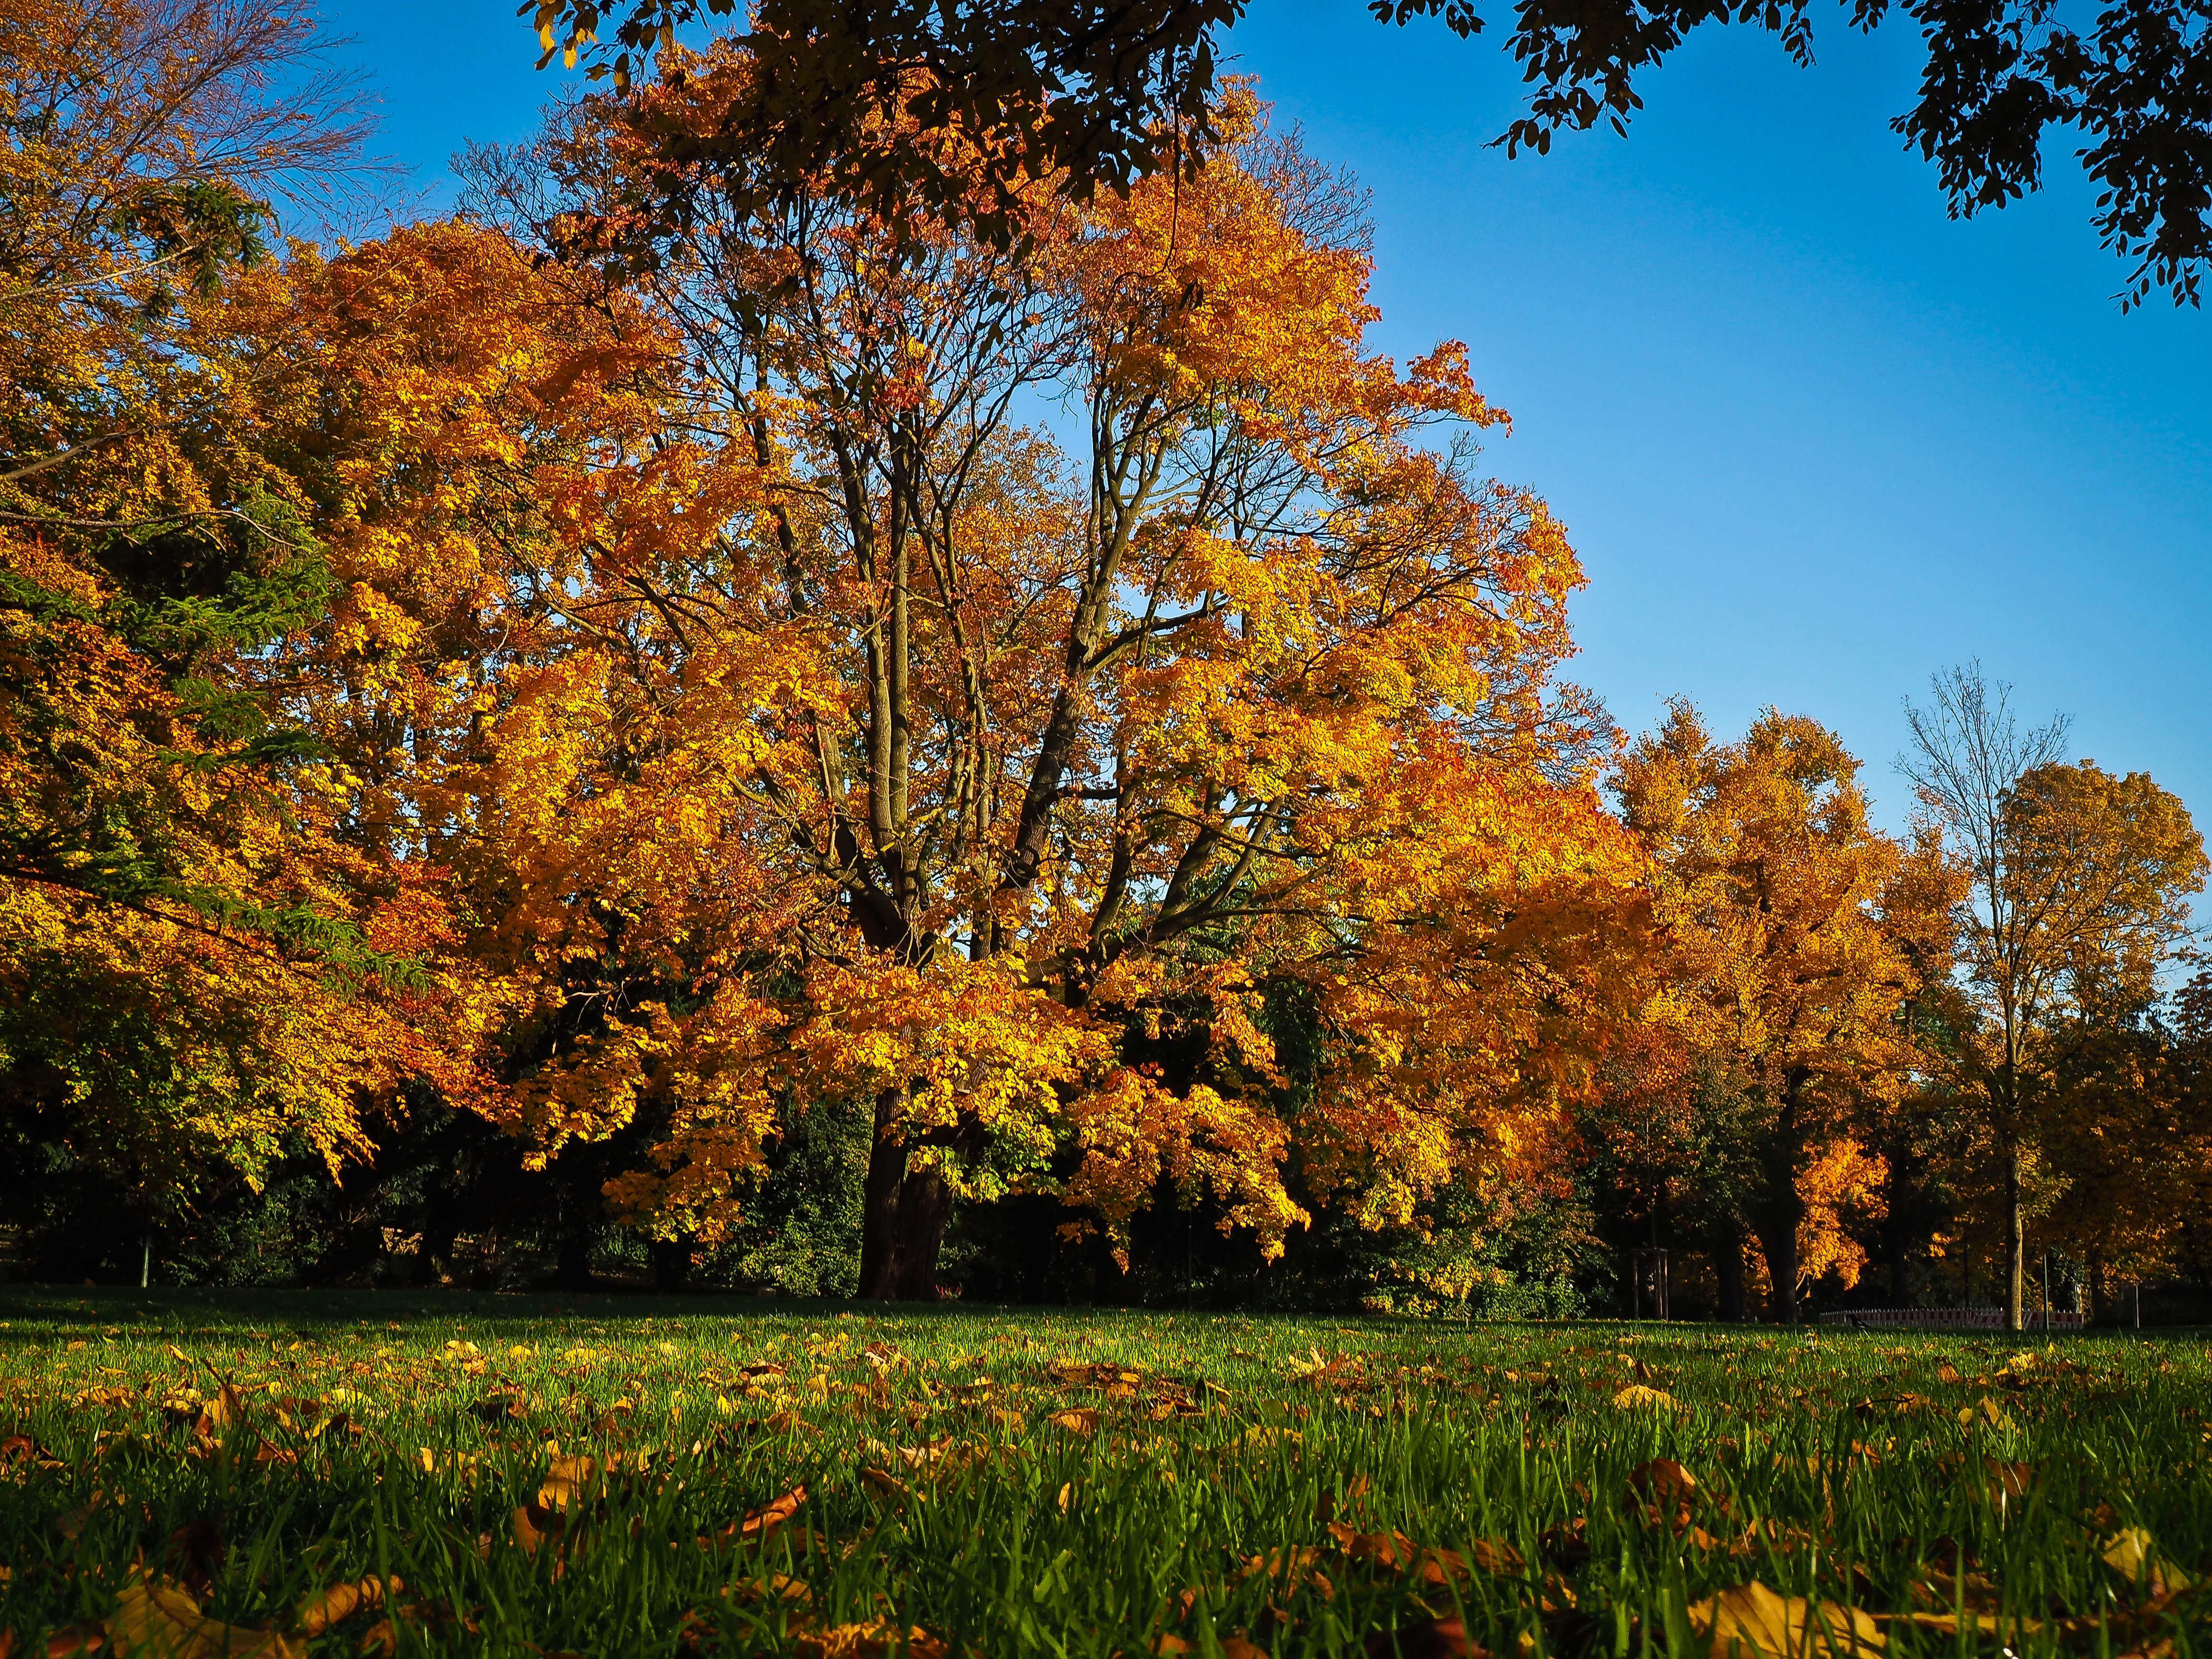
landscape, tree, nature, forest, light, plant, sun, meadow, sunlight, morning, leaf, flower, golden, color, autumn, park, season, leaves, deciduous, woodland, mood, fall color, fall foliage, golden autumn, colors of autumn, woody plant